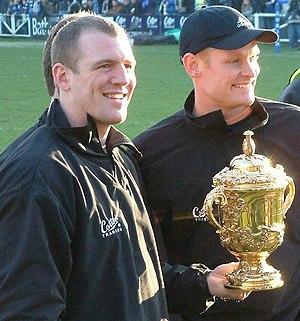
Iain Robert Balshaw, né le 14 avril 1979 à Blackburn, est un joueur de rugby à XV international anglais évoluant au poste d'arrière ou d'ailier.
Le Championnat d'Angleterre de rugby à XV, qui porte le nom Guinness Premiership de son sponsor du moment, oppose pour la saison 2008-2009 les douze meilleures équipes anglaises de rugby à XV.
Michael James Tindall, plus simplement appelé Mike Tindall, né le 18 octobre 1978 à Otley, est un joueur de rugby à XV international anglais. Il évolue durant sa carrière qui s'étend de 1997 à 2014 au poste de centre tant en sélection nationale qu'au sein de l'effectif de Bath puis de Gloucester à partir de 2005.